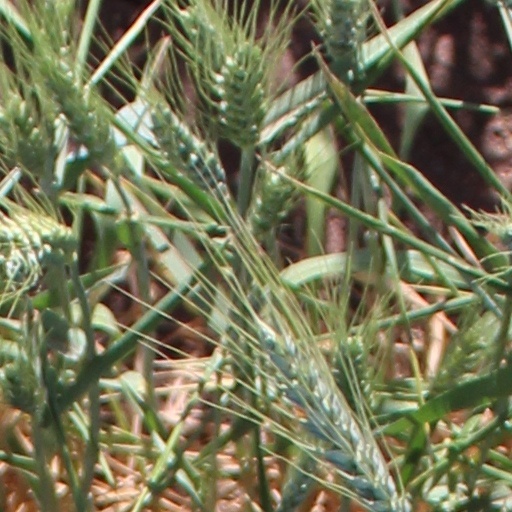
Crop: wheat